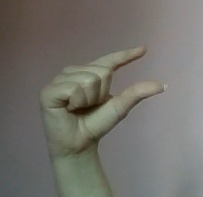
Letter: dal